Dick (film)

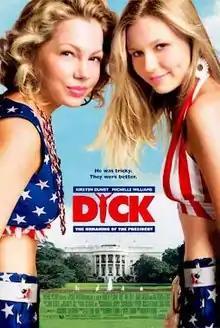
Theatrical release poster

Dick is a 1999 alternate history comedy film directed by Andrew Fleming, co-written by Fleming and Sheryl Longin, and starring Kirsten Dunst, Michelle Williams, and Dan Hedaya. It portrays a comic reimagining of the Watergate scandal which ended the presidency of Richard Nixon, in which two warm-hearted but unworldly 15-year-old friends, who—through various arbitrary circumstances—become the legendary "Deep Throat" figure who played a key role in bringing down the presidency of Nixon. At the time of the film's release, the real identity of Deep Throat was not yet known to the public.